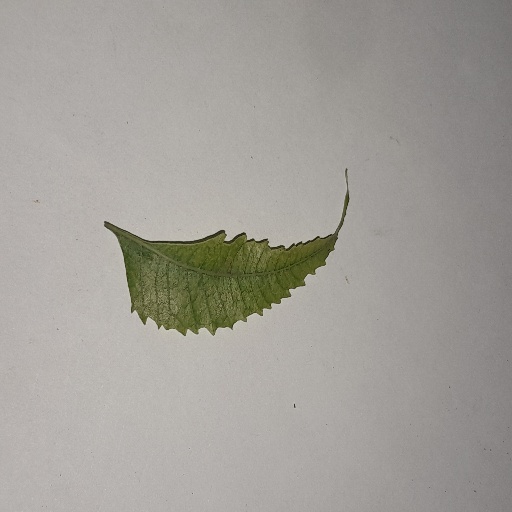
Species: Neem
Leaf condition: Yellow Leaf